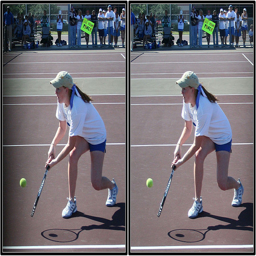
A pair of images of a young woman leaning over to hit a tennis ball.
two shots of a woman hitting a tennis ball with her racket
Two frames of a woman with a tennis racquet.
Two pictures of a woman on a tennis court, racquet outstretched, towards a ball.
Two images show a woman hitting a tennis ball near a crowd of spectators.